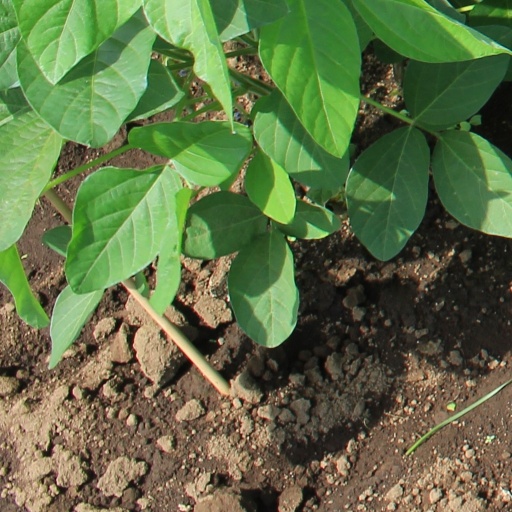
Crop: soybean